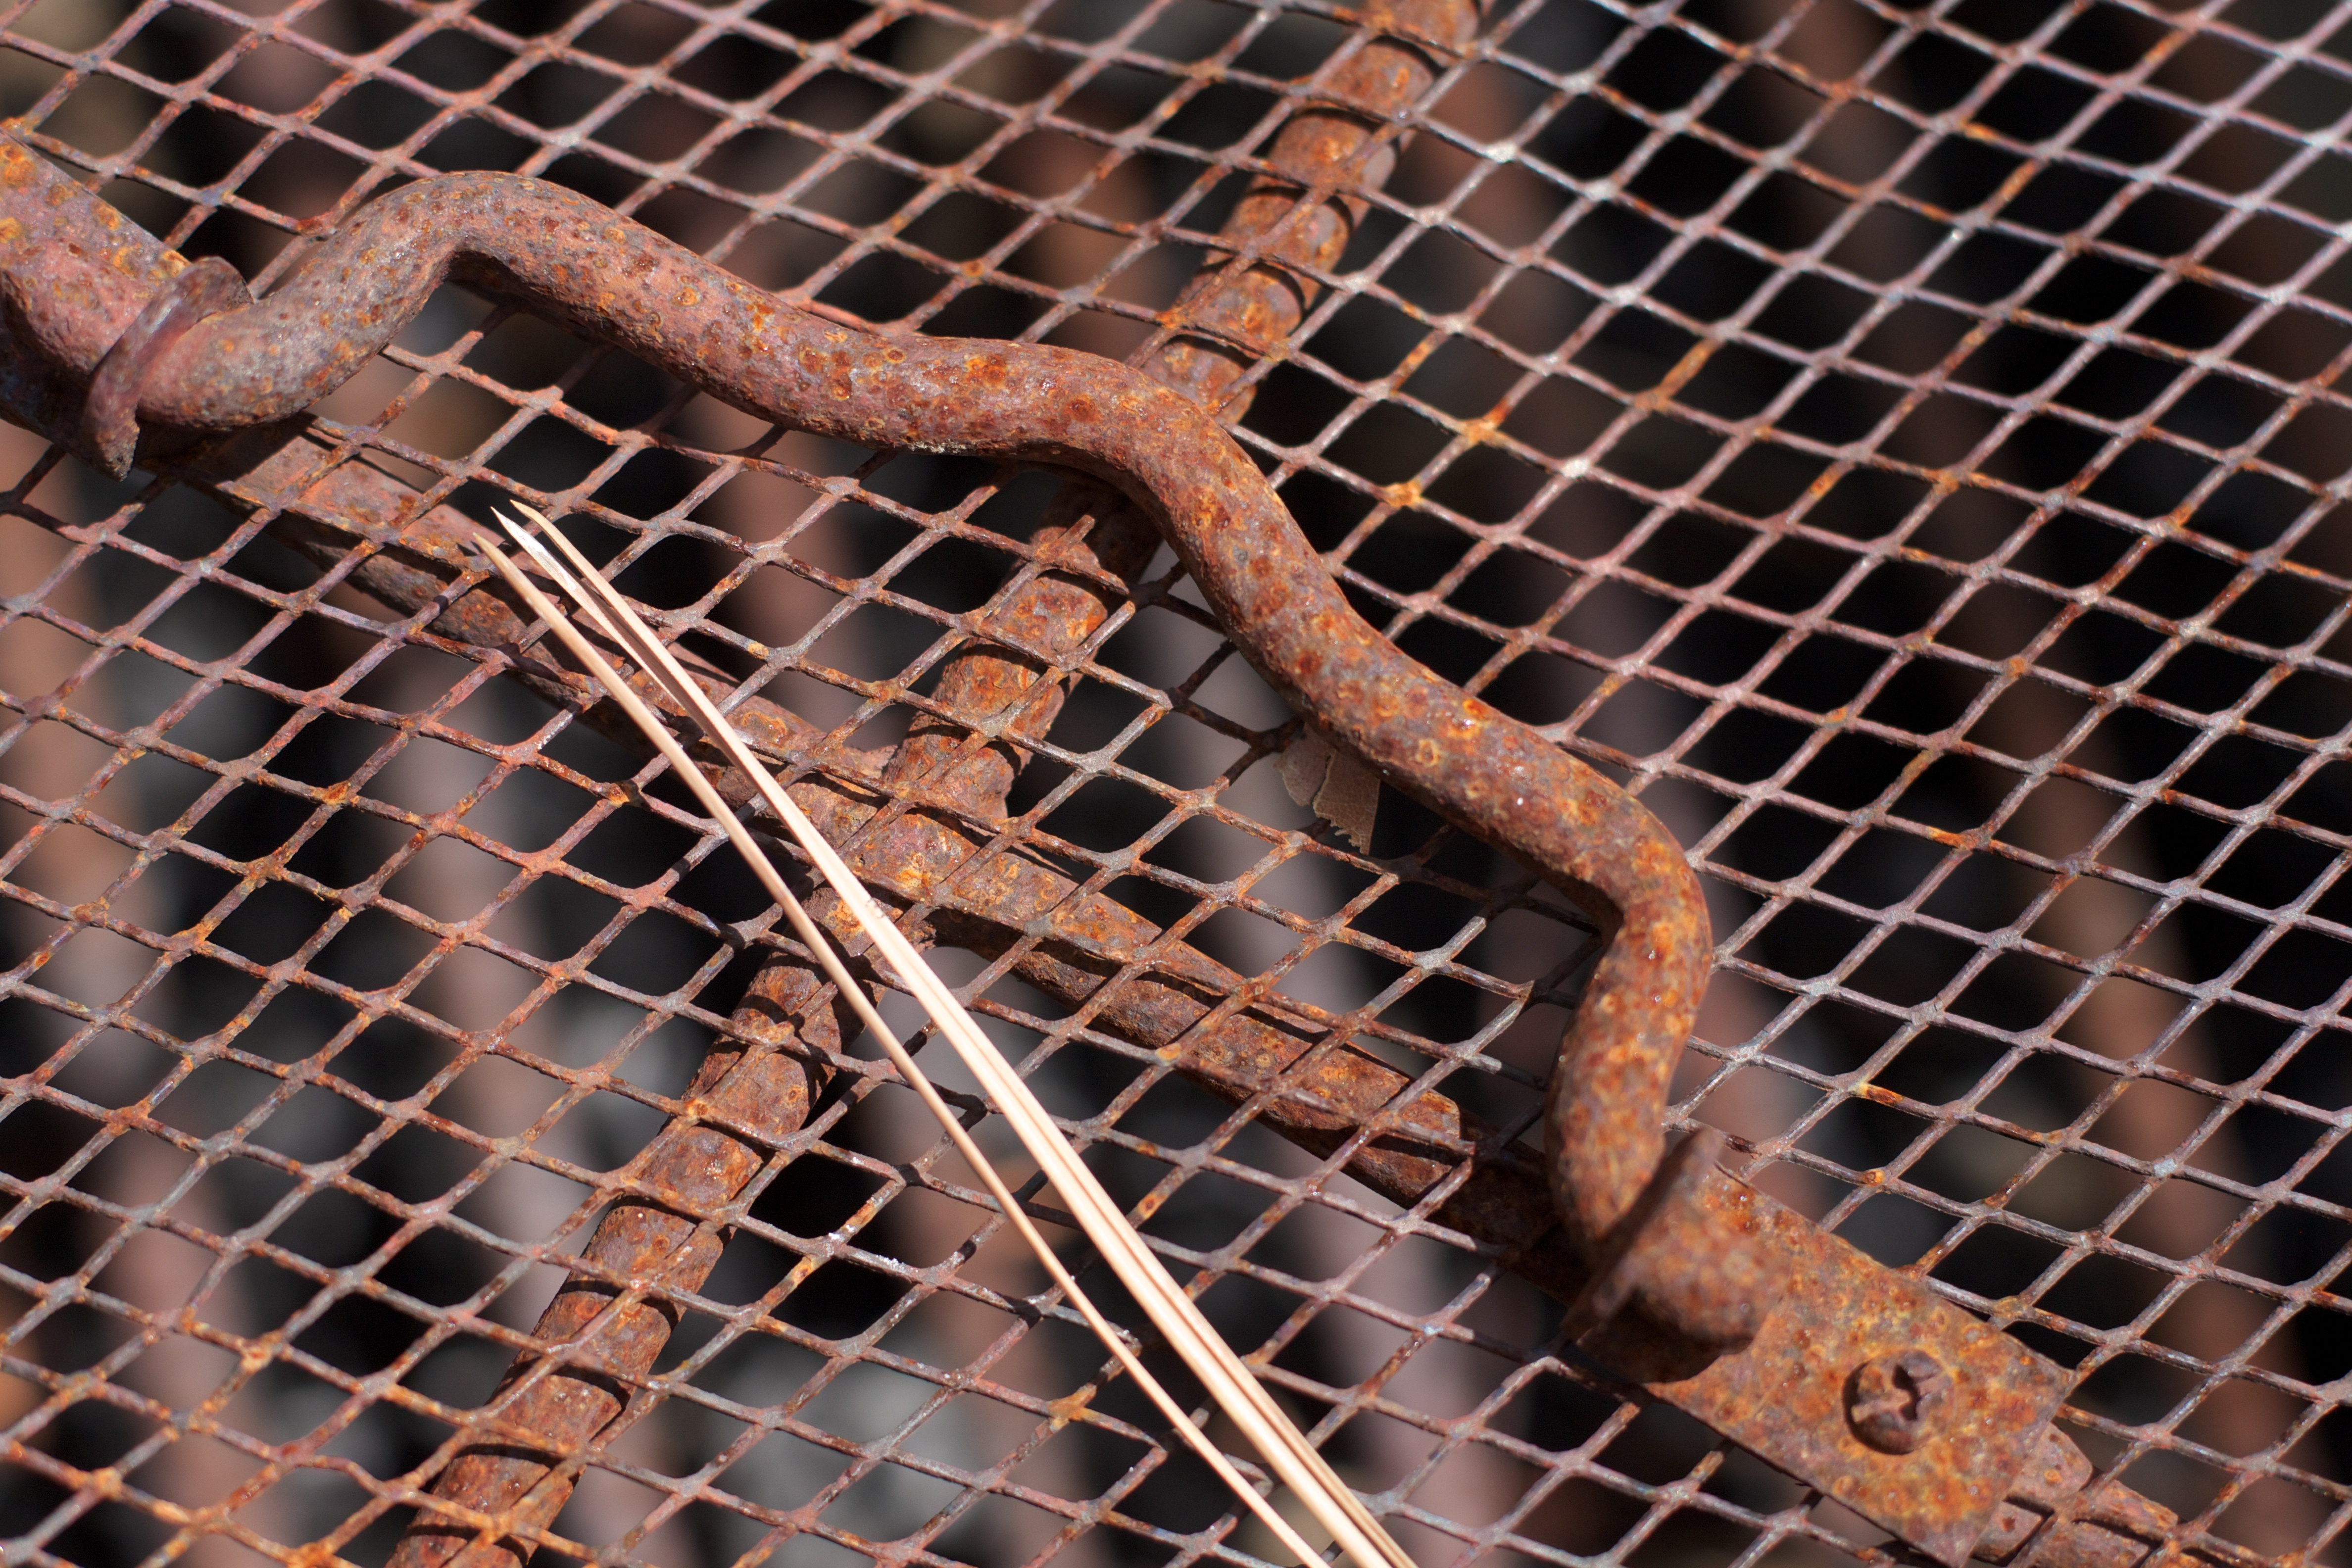
giraffe, giraffidae, animal shelter